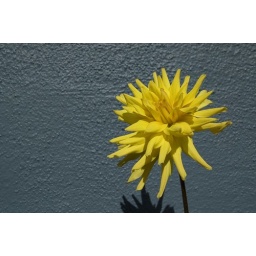
yellow dahlia against wall